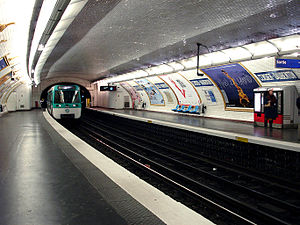
Censier - Daubenton (metrostation)
Censier – Daubenton er en station på metronettet, beliggende i Paris' 5. arrondissement. Stationen betjener metrolinje 7, og den blev åbnet 15. februar 1930, da metrolinje 10, som den oprindelig var en del af, blev forlænget til Place d'Italie. Et år senere blev stationen lagt til linje 7.